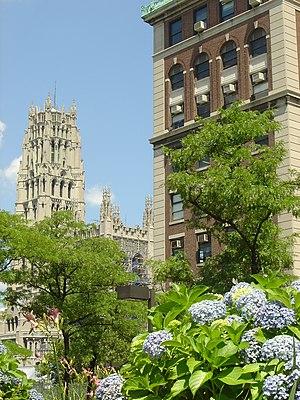
Riverside Church est une église interdénominationnelle situe au nord de Manhattan, dans la ville de New York. Elle se trouve dans le quartier de Morningside Heights entre Riverside Drive et Claremont Avenue et entre les 120ᵉ et 122ᵉ Rues. Elle fut créée sous l'impulsion du magnat du pétrole John Davison Rockefeller Junior et du pasteur Harry Emerson Fosdick au début des années 1920.